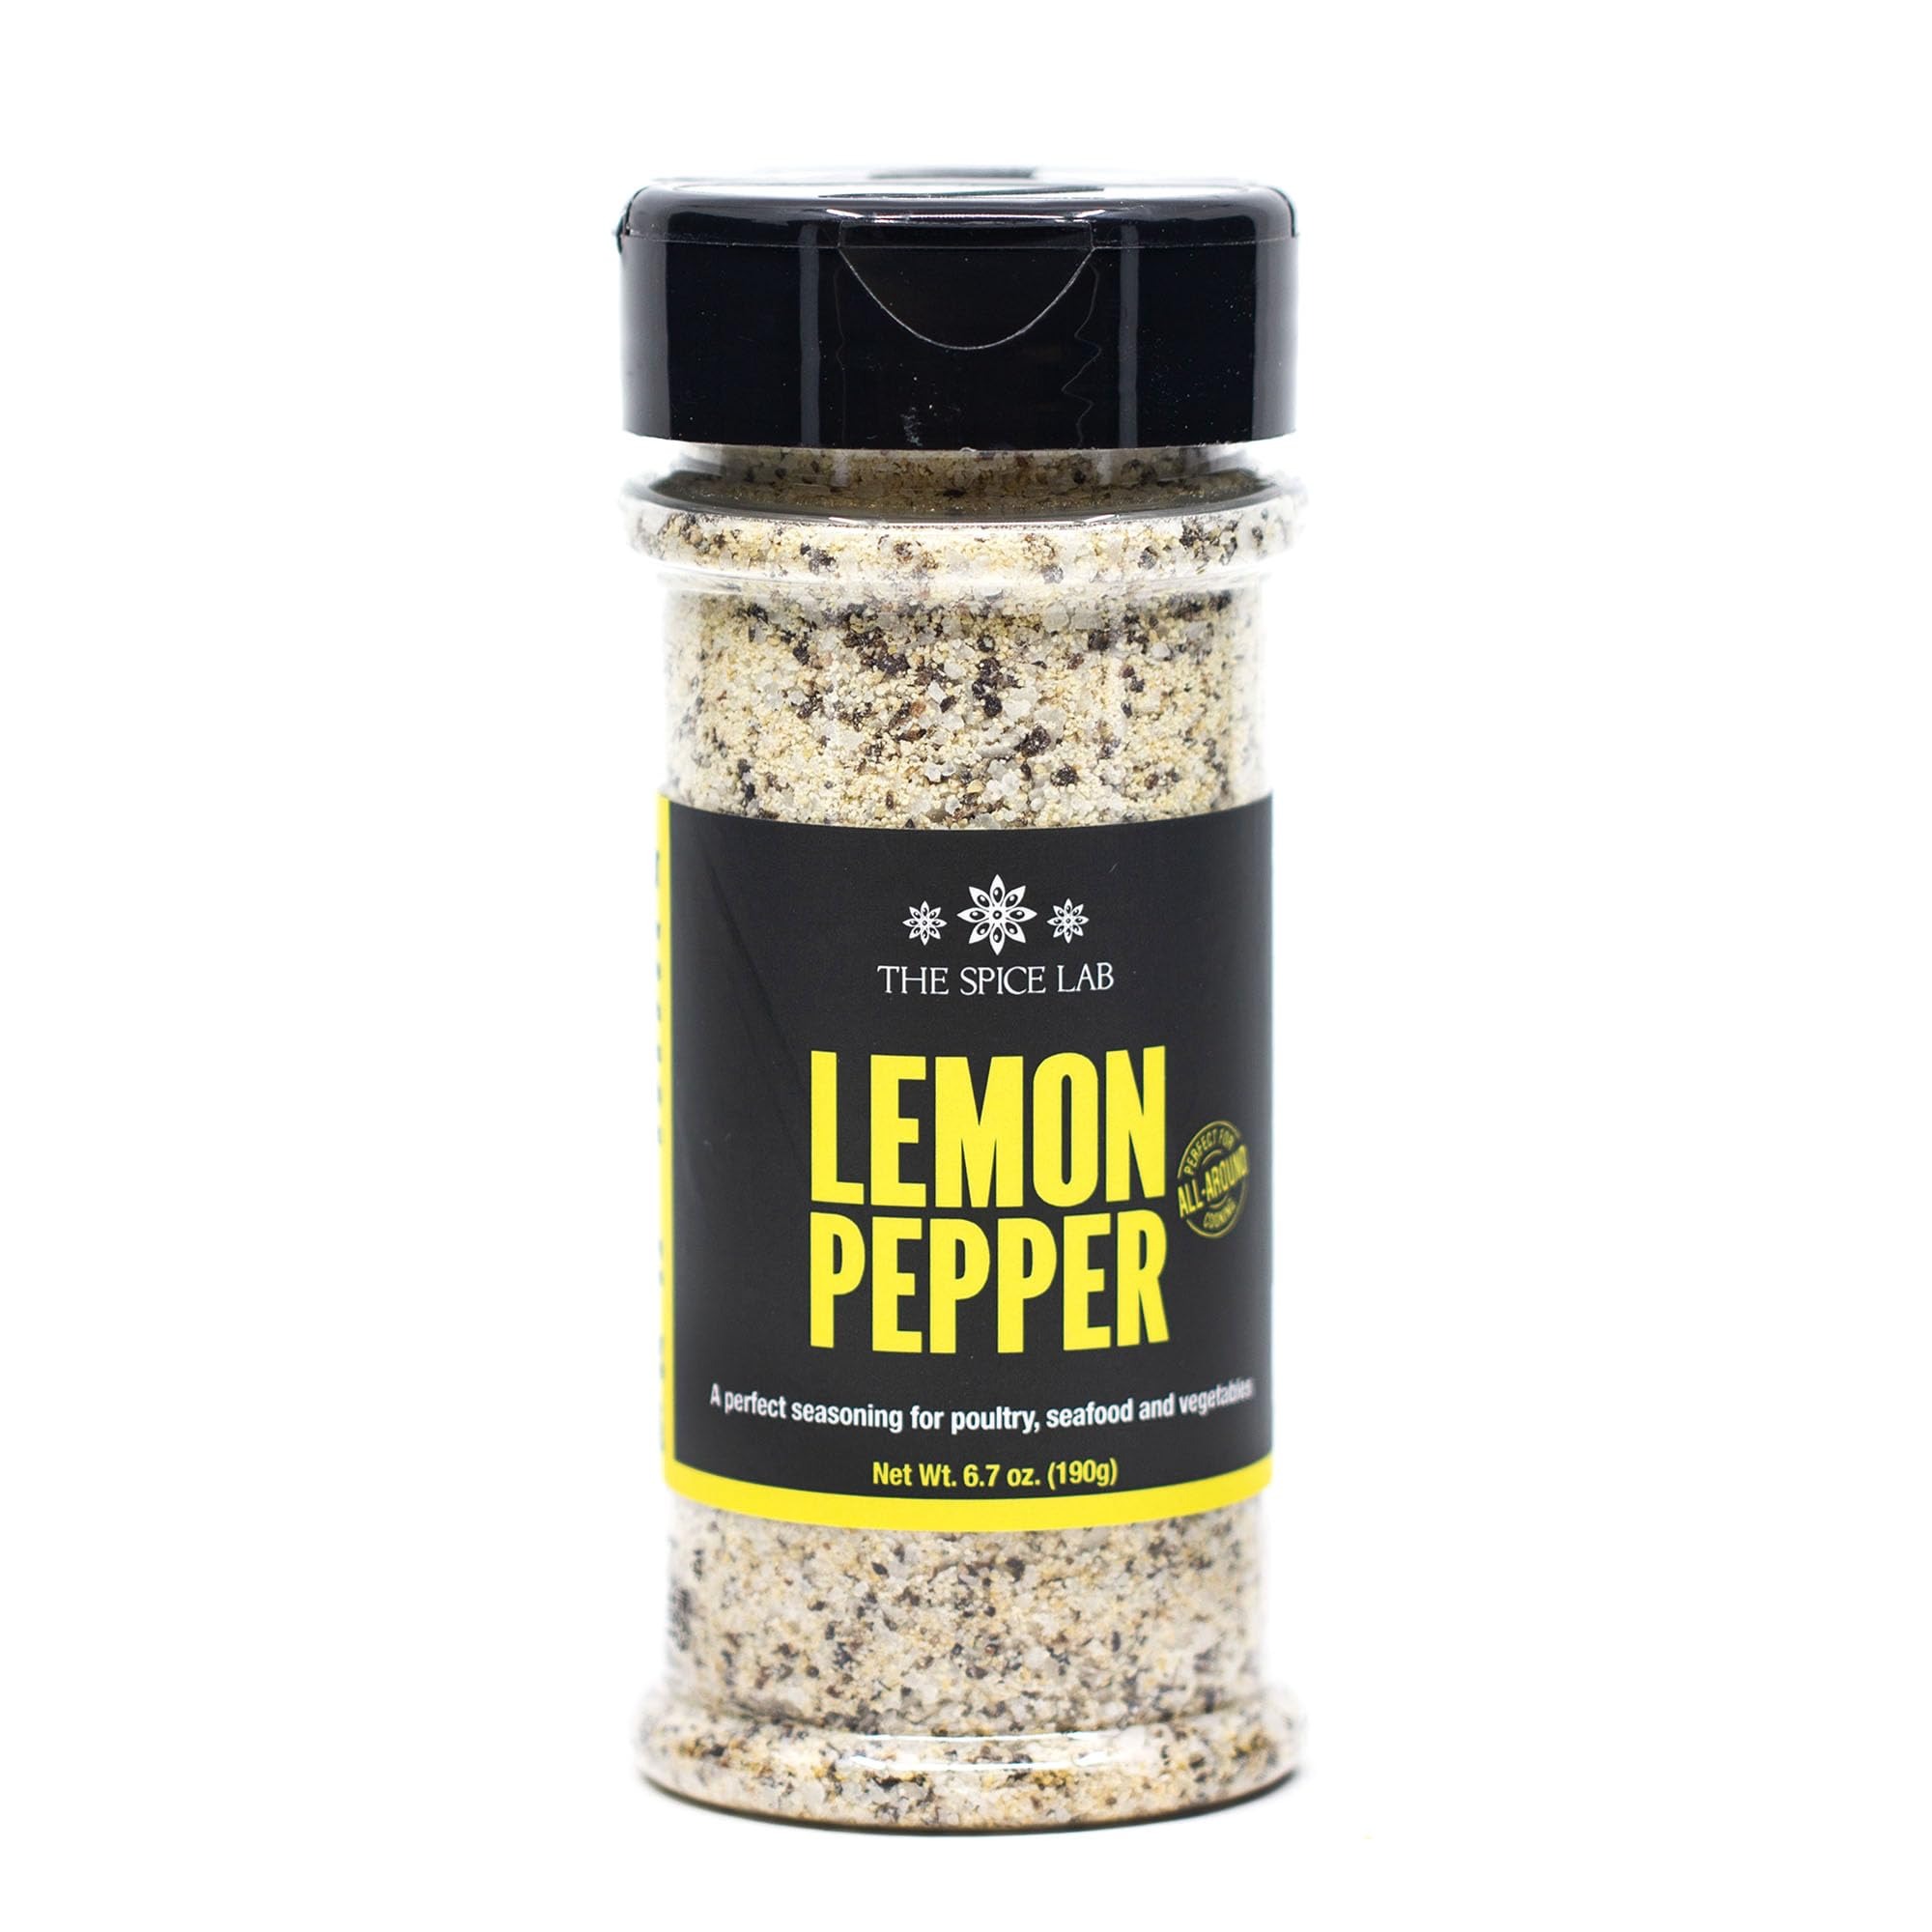
Item Name: The Spice Lab Kosher Salt Lemon Pepper Seasoning - All-Natural Blend for Chicken & Fish - Gourmet Popcorn Seasoning - Tart Blend for Seafood Sauce & Vegan Salad Dressings - 6.7 oz Shaker – 7073
Bullet Point 1: LEMON PEPPER BLEND: If you want sweet dreams, put dried lemon leaves under your pillow. If you want a SWEET (aka awesome!) dinner party, highlight the delicate flavors of chicken and fish with our small-batch Lemon Pepper seasoning. This chicken and seafood blend makes a great anytime gift for gourmet chefs, grillers and beginners alike.
Bullet Point 2: LEMON ZEST PEPPER SEASONING FOR POPCORN, SHRIMP & CHICKEN: This peppery, tart blend is perfect for seasoning chicken and seafood. Sprinkle it on pasta and popcorn for a peppery-lemon burst of flavor. Add it to your favorite olive oil and drizzle over vegetables and white fish. It also adds mouthwatering flavor to vegan shrimp, vegan chicken salad and stir fry vegetables.
Bullet Point 3: ALL-NATURAL LEMON PEPPER BLEND: Our chef-crafted lemon spice blend for lobster tails and popcorn shrimp combines all natural crunchy Hudson Valley salt, black pepper, lemon peel, citric acid, dried garlic & onion, vegetable fiber and lemon oil.
Bullet Point 4: PREMIUM QUALITY: Packed in an SQF-certified facility in the USA, this all-natural gourmet seafood seasoning is kosher, gluten-free and non-GMO. Try it on shrimp scampi and cauliflower wings to up your cooking game.
Bullet Point 5: THE SPICE LAB VALUES: We source the highest quality spices, hire a diverse workforce and cultivate a friendly, supportive, and safe work environment that reflects our brand.
Product Description: <p>Highlight the delicate flavors of chicken and fish with our small-batch kosher salt Lemon Pepper seasoning. A chef-crafted blend of all-natural crunchy Hudson Valley salt, black pepper, lemon peel, citric acid, dried garlic & onion, vegetable fiber and lemon oil, this seasoning adds a peppery, tart goodness to melted butter that can be tossed on popcorn and pasta for a pepper-lemon burst of flavor. Add it to your favorite Greek olive oil and drizzle it over vegan fish, or create a mouthwatering seafood butter sauce dip for lobster tails. It's the perfect seasoning for grilled lemon chicken and lemon spaghetti. Try it on fresh shrimp for lip-smacking taste and as a fish fry seasoning to add a citrusy pepper goodness to batter and breading.</p><p><br></p><p>It makes a great anytime gift for gourmet chefs, grillers and beginners alike.</p><p><br></p><p>Packed in an SQF-facility in the USA, this chicken & seafood seasoning blend is kosher, all-natural, gluten-free and non-GMO.</p><p><br></p><p>The Spice Lab is a woman-owned, family-run company with a commitment to our community. We source the highest quality spices, hire a diverse workforce and cultivate a friendly, supportive and safe work environment that reflects our brand. Our goal is to bring you delicious flavors for your cooking needs.</p><p><br></p>
Value: 1.0
Unit: Ounce

Price: 3.99